Joe Blackman

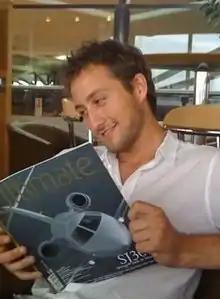
JoeBlackman in 2012.

Joe Blackman (born c. 1984) is a Welsh entrepreneur and former CEO of Collection 26 (formerly called Green Ant Events), a luxury event-planning company. He previously sat as a magistrate at the Cardiff Magistrates Courts.